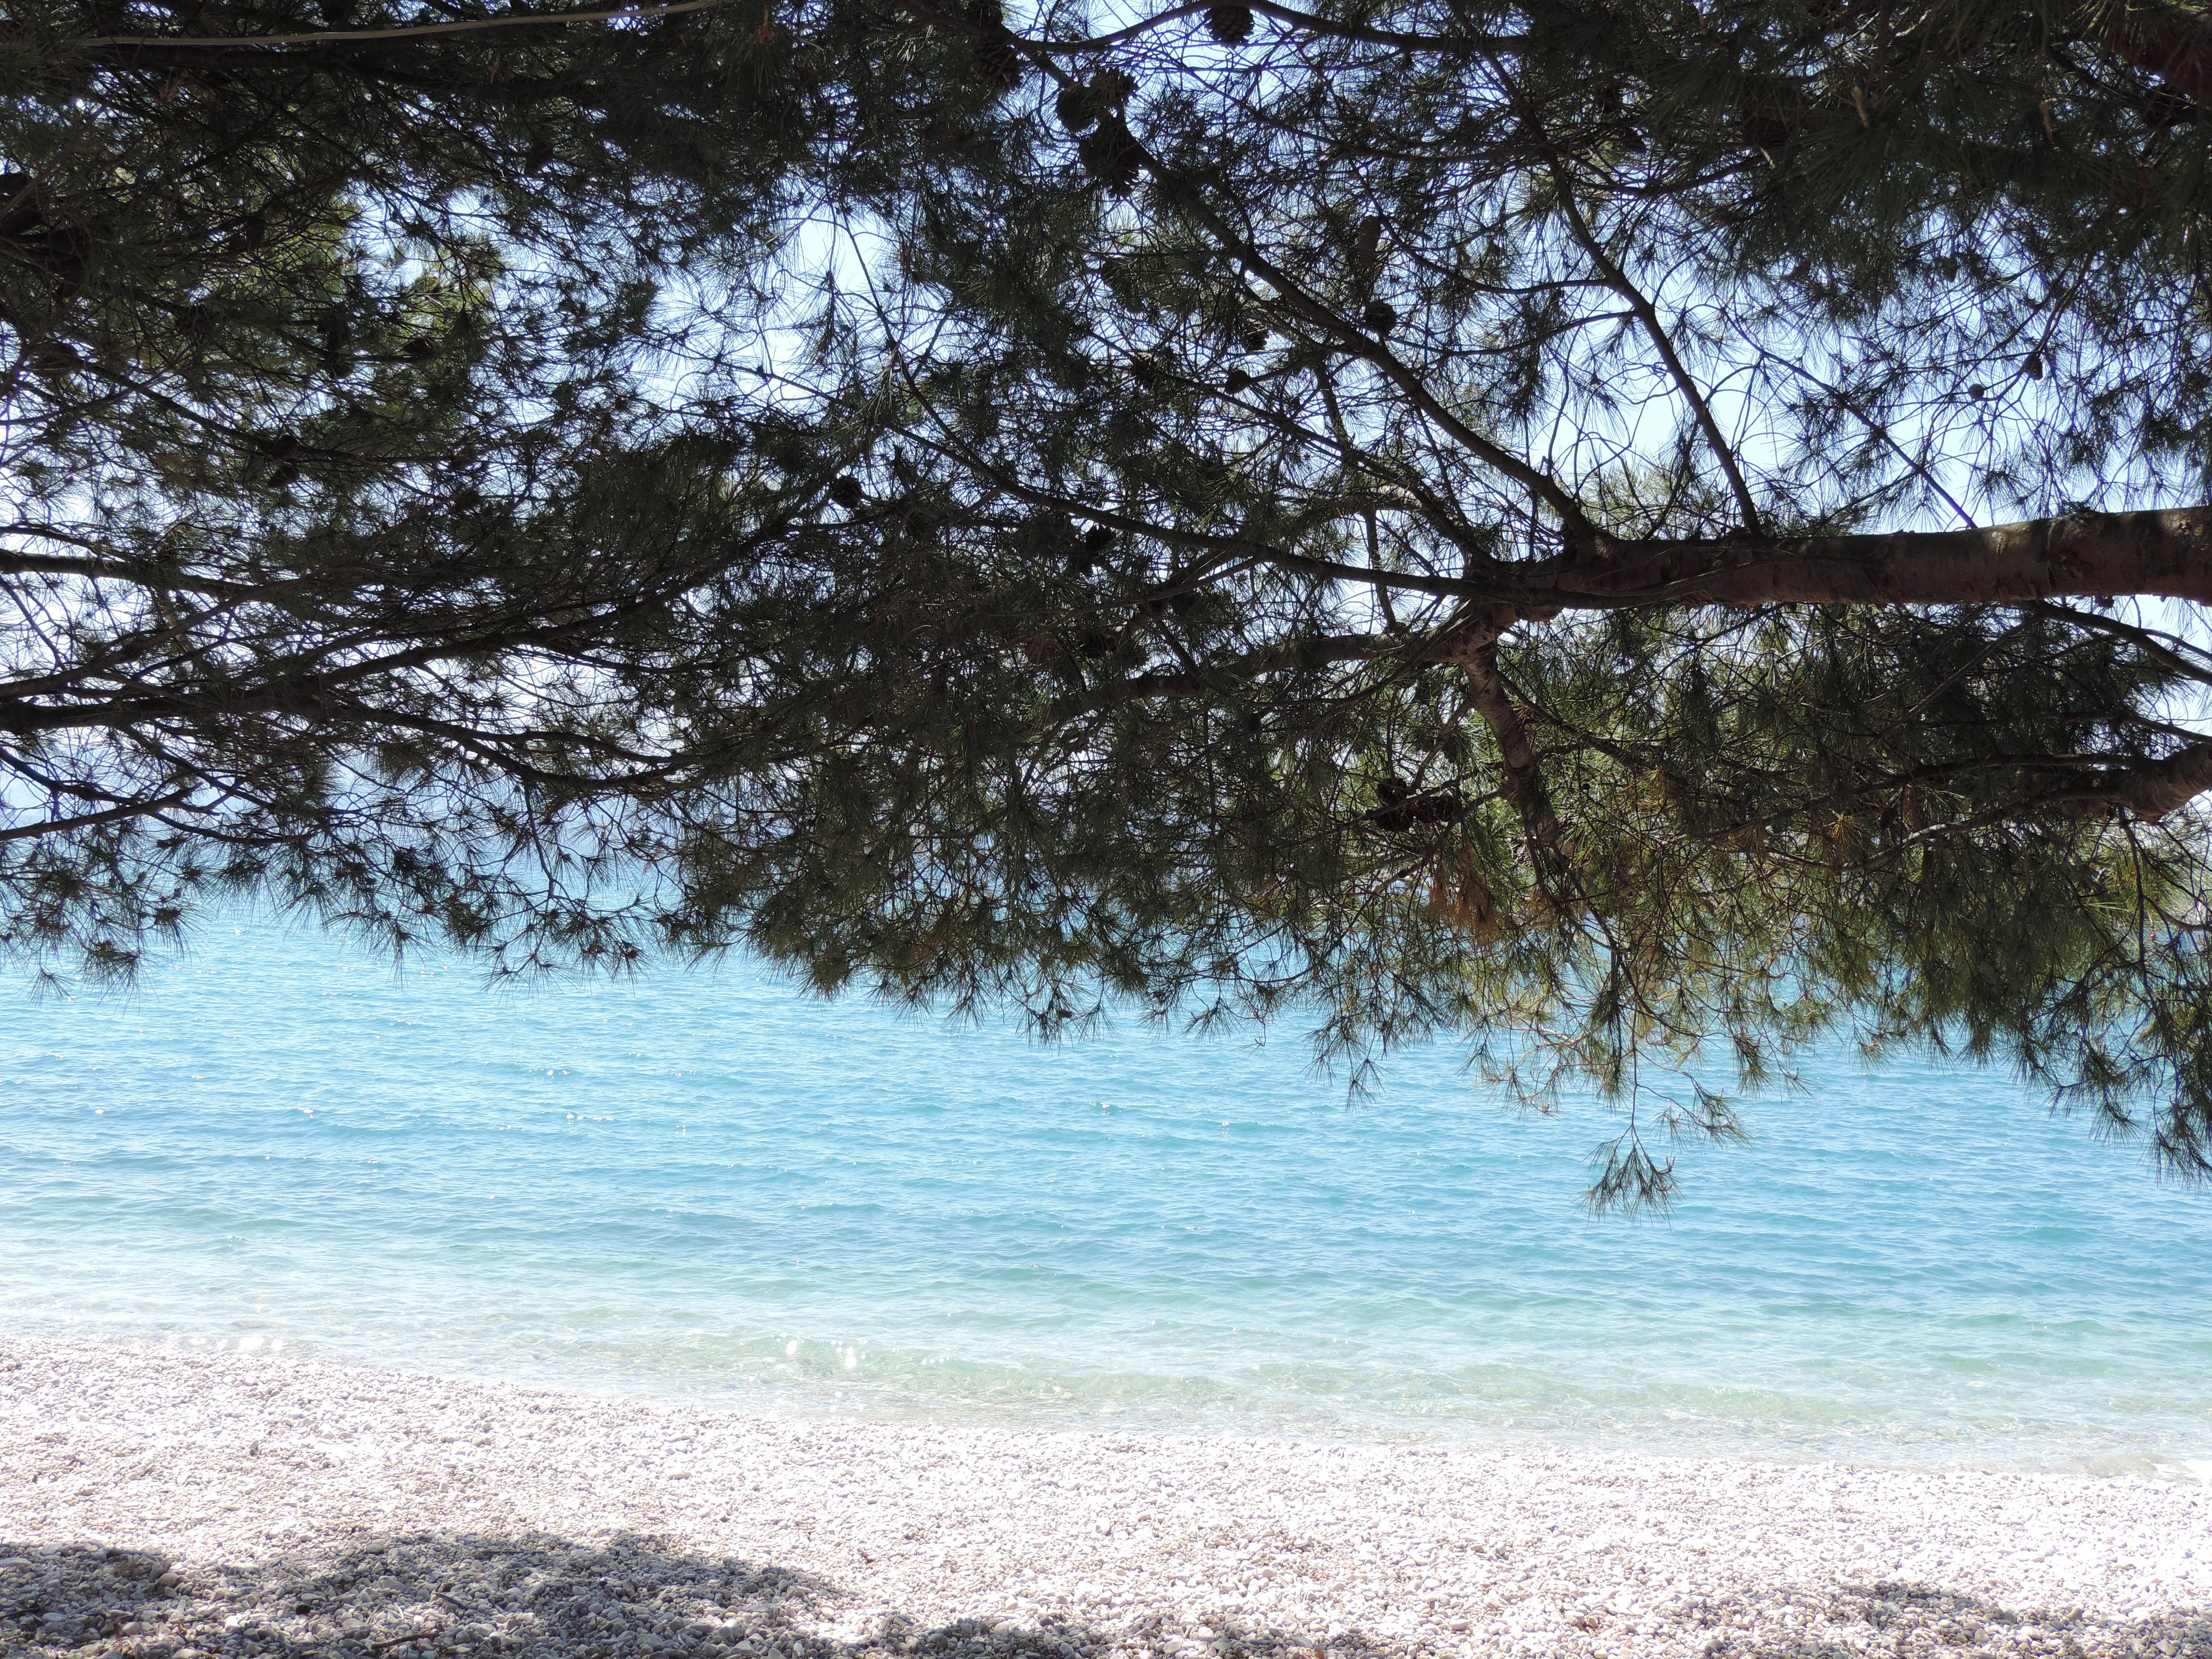
beach, sea, tree, water, nature, sunlight, shore, wave, lake, river, reflection, season, body of water, croatia, stone beach, coniferous forest, woody plant